Violin Concerto (Elgar)

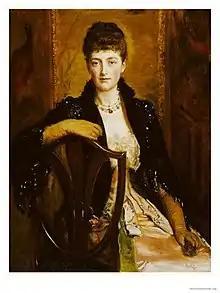
Alice Stuart-Wortley, Elgar's "Windflower", one of several women conjectured as the composer's muse

The premiere was at a Royal Philharmonic Society concert on 10 November 1910, with Kreisler and the London Symphony Orchestra conducted by the composer. Reed recalled, "the Concerto proved to be a complete triumph, the concert a brilliant and unforgettable occasion". So great was the impact of the concerto that Kreisler's rival Eugène Ysaÿe spent much time with Elgar going through the work. There was great disappointment when contractual difficulties prevented Ysaÿe from playing it in London.